House at 20 Hancock Road

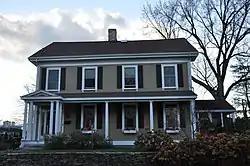

The House at 20 Hancock Road in Wakefield, Massachusetts is an unusual Italianate house. Built in the 1860s or early 1870s, the two-story wood-frame house is only four bays wide, with the entry door in the leftmost bay. The house has some Italianate details, including dentil molding in the cornice, but is predominantly Greek Revival in character. It is possible this house was built as an outbuilding of the Beebe estate on Main Street, and moved to its present location when Hancock Street was laid out.